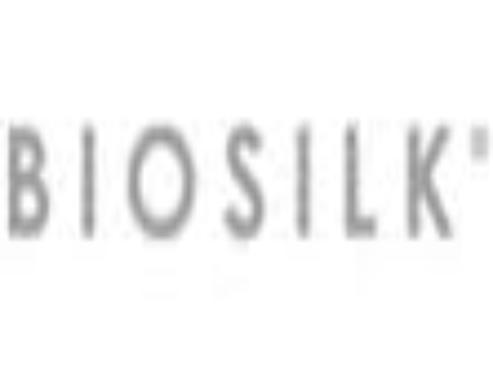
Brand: Biosilk
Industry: Necessities